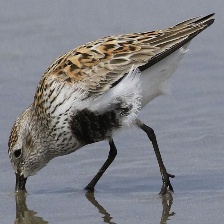
Species: DUNLIN
Scientific name: CALIDRIS ALPINA
ImageNet parent category: red-backed_sandpiper